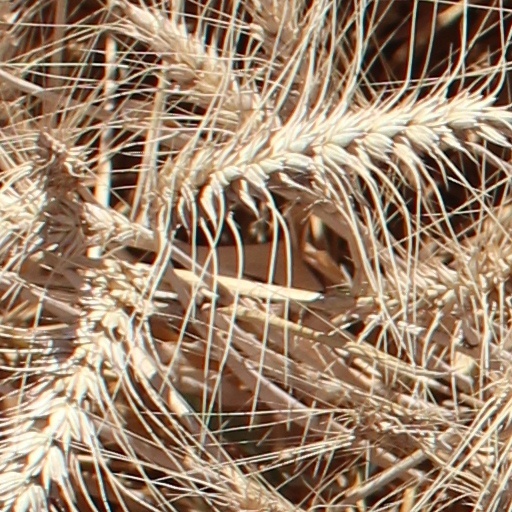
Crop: wheat